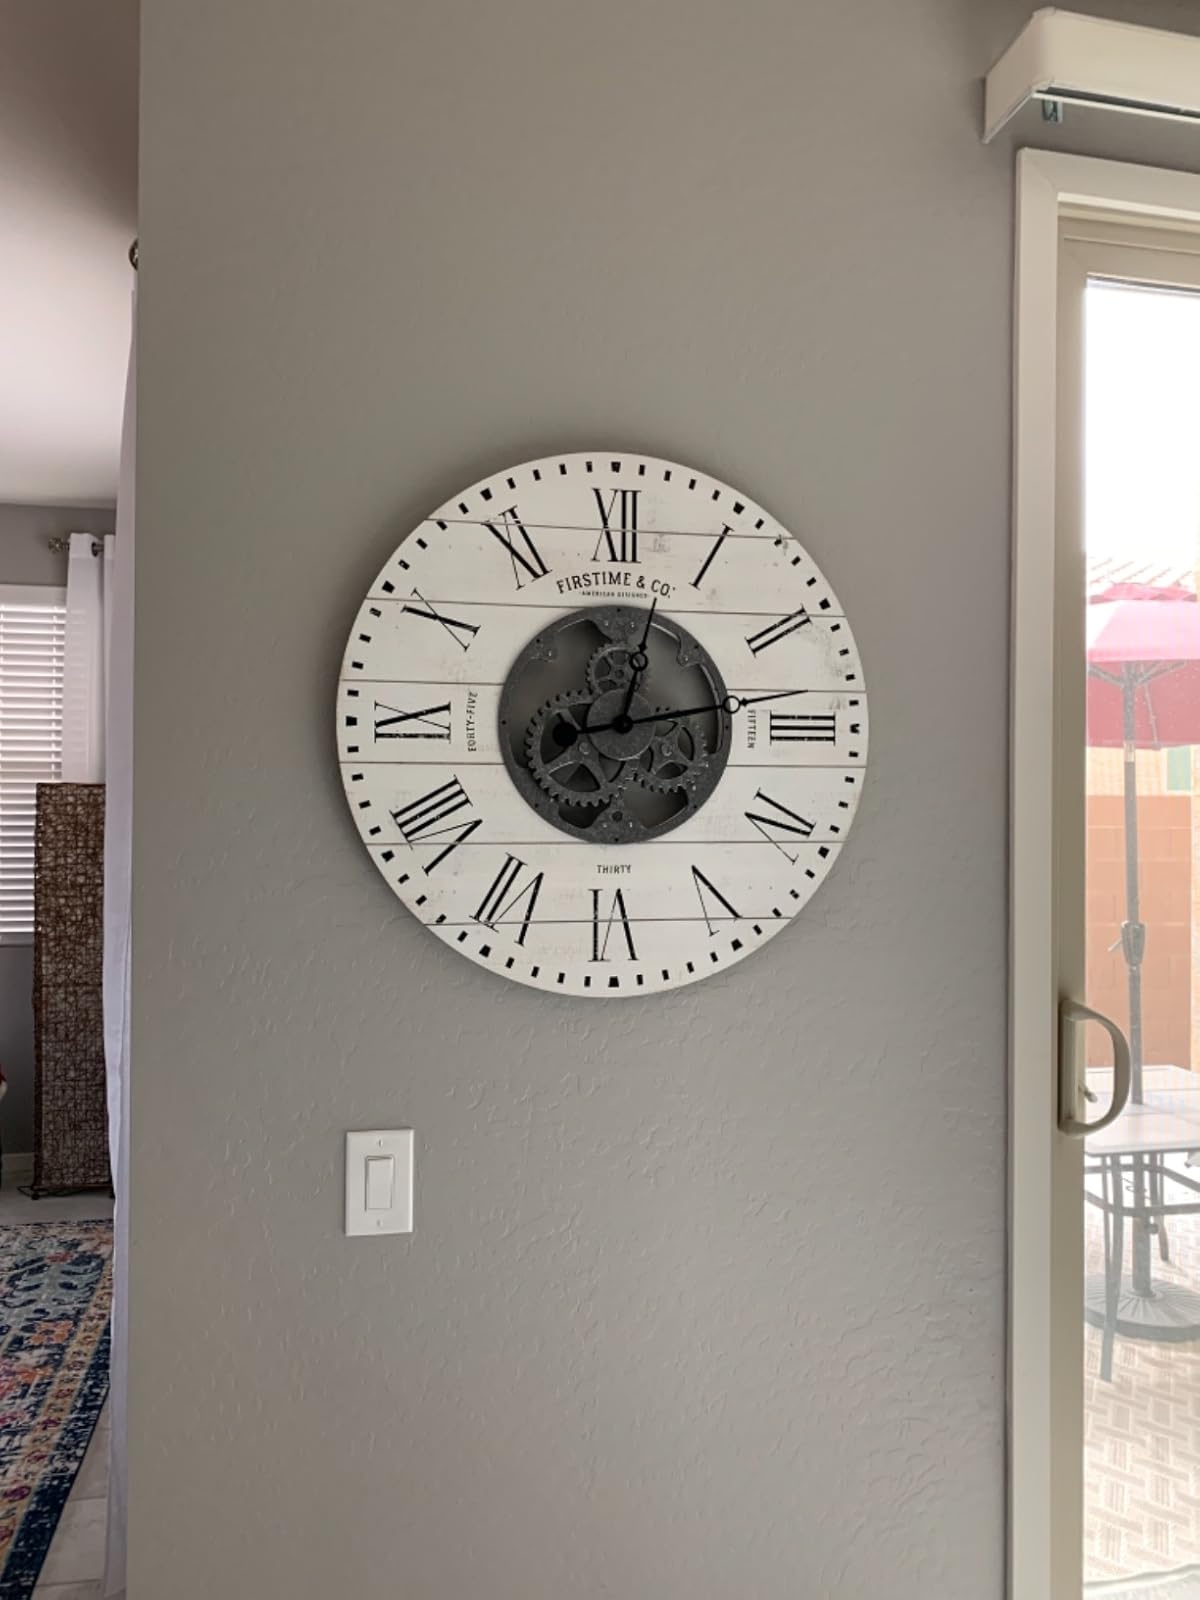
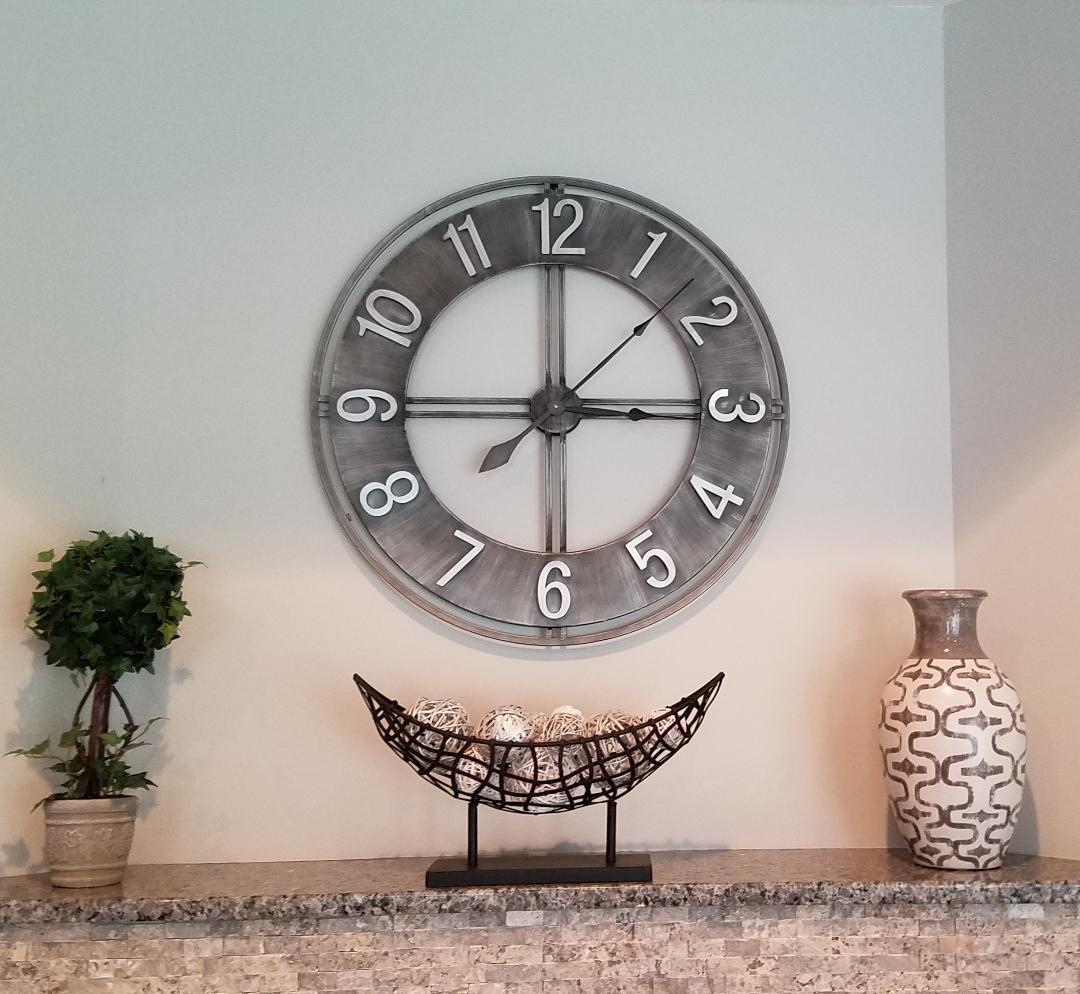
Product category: clock
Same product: no